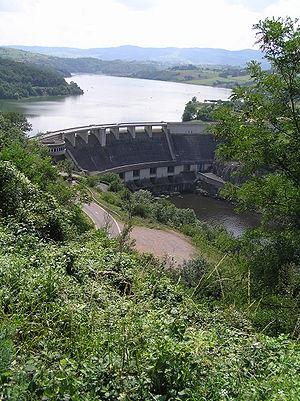
Le lac de Villerest est un lac de barrage situé sur la Loire.
Villerest est une commune française située dans le département de la Loire en région Auvergne-Rhône-Alpes.